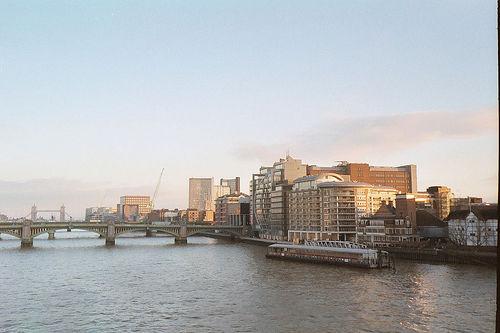
Weather: sun or clear